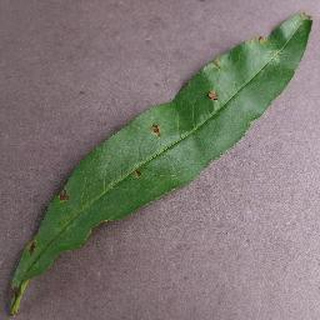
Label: peach_bacterial_spot